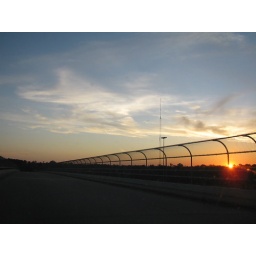
bridge in spring tx over the train depot